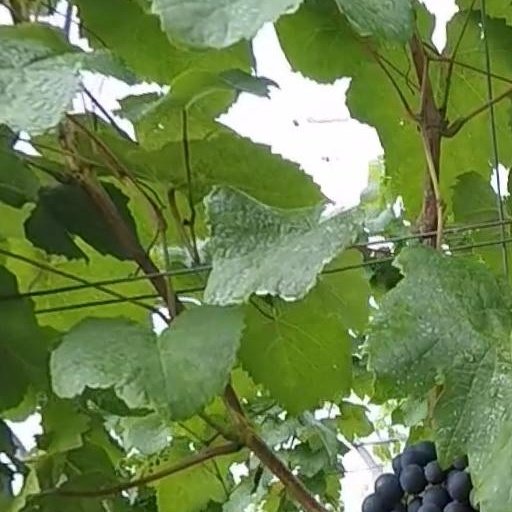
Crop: grape